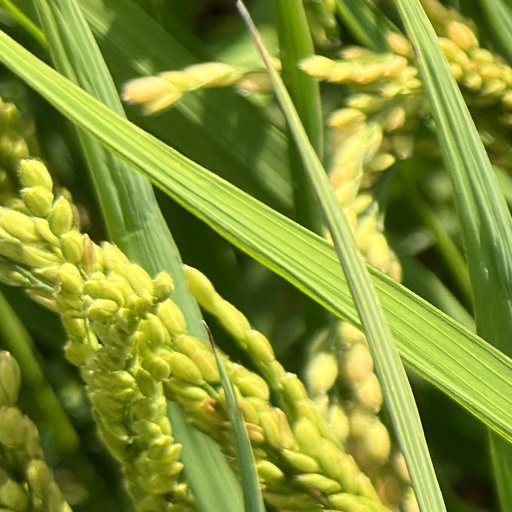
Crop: rice